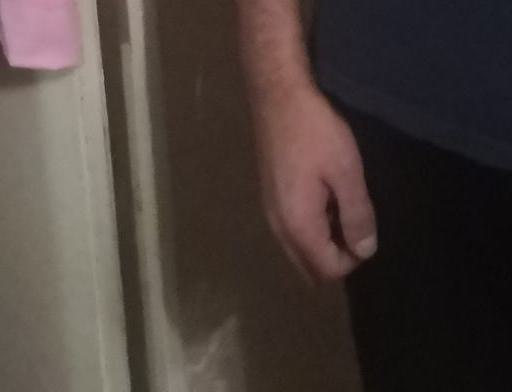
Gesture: no_gesture